Götheborg (ship)

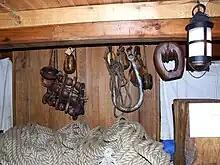
Items recovered from original ship

In 9December 1984, five members from the "Marinarkeologiska Sällskapet, Göteborgskretsen" (MASG) ("the Marine Archeological Society of Gothenburg") dove at the Hunnebådan, the site of the shipwreck. One of the participants, Anders Wästfelt chairman of the MASG, wrote in his report: "Fair weather, sun, in the air. Northwesterly wind . Water temperature . Weak currents. Visibility in the water: Depth , visibility . Depth , visibility about . Depth , visibility about . Dives made between 12:00 a.m. and 1:00 p.m. … We picked up 38 pieces of porcelain. Three of these were almost undamaged. These were found on the softer sediments of the bottom. All the finds were on the bottom. No digging or use of a water eductor was done. The finds have been submitted to the Gothenburg Maritime museum."